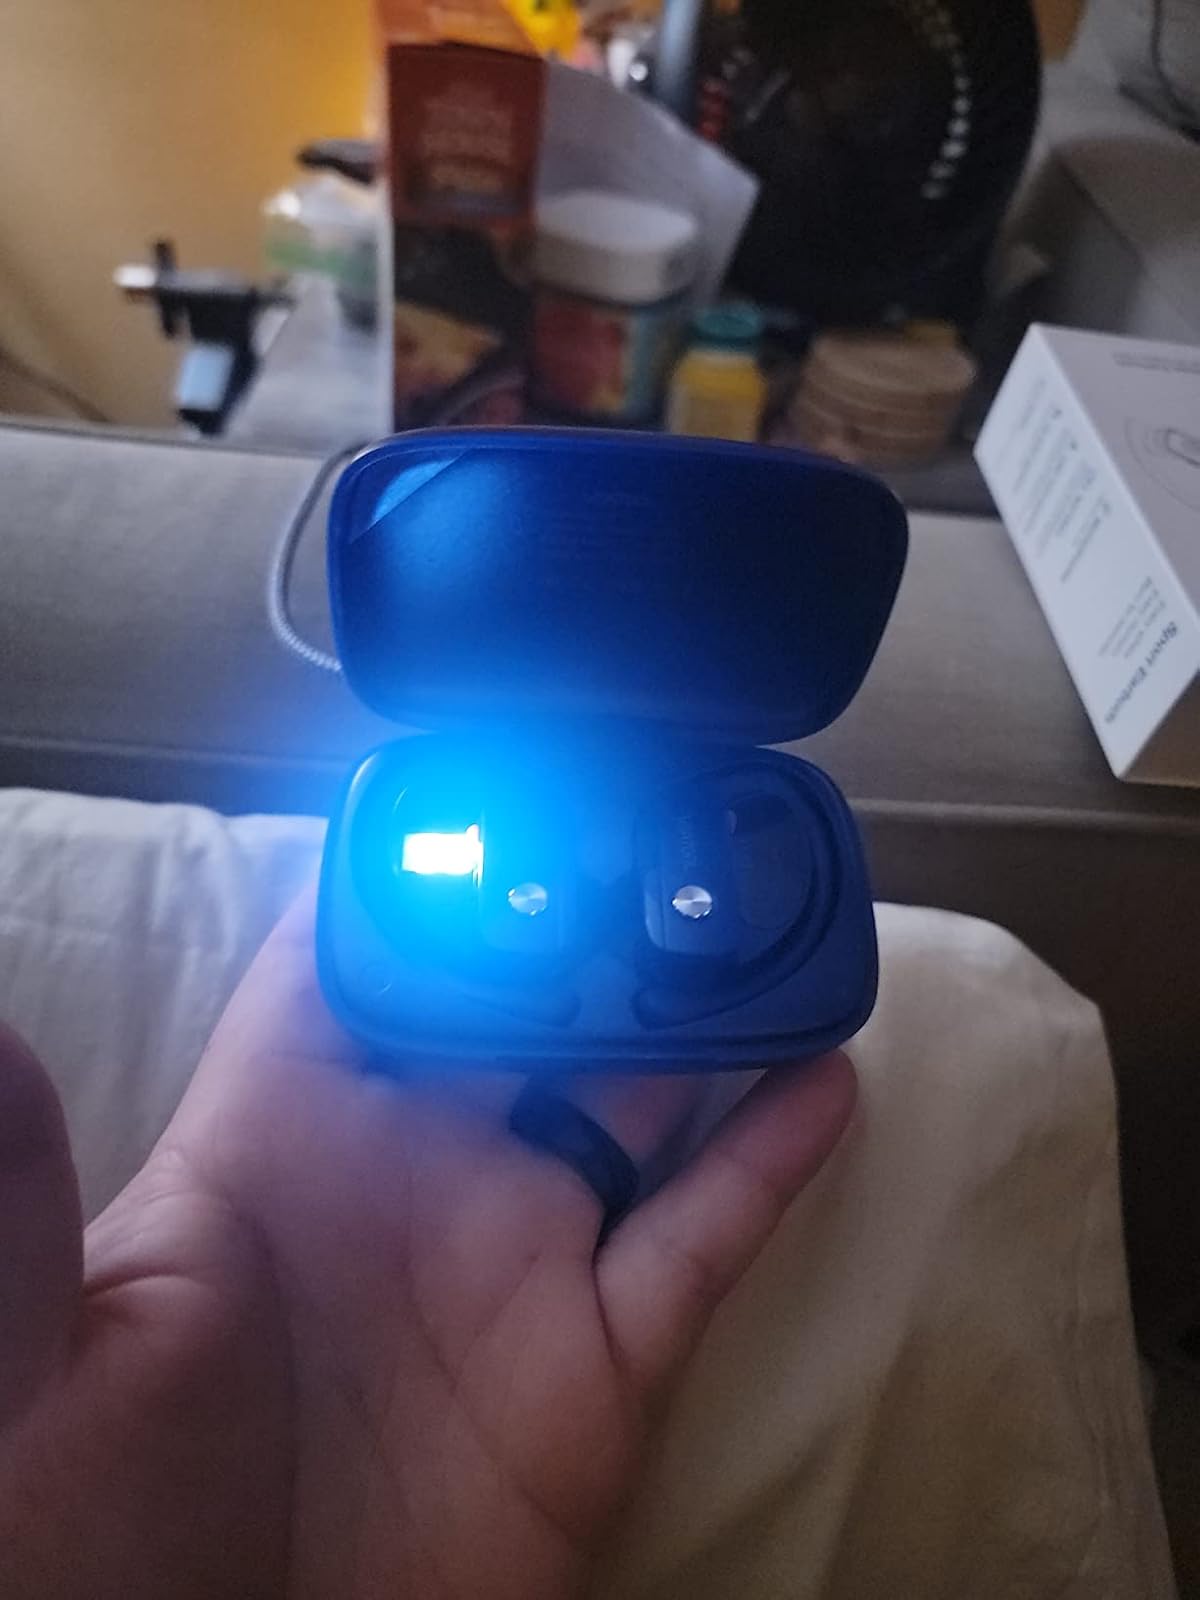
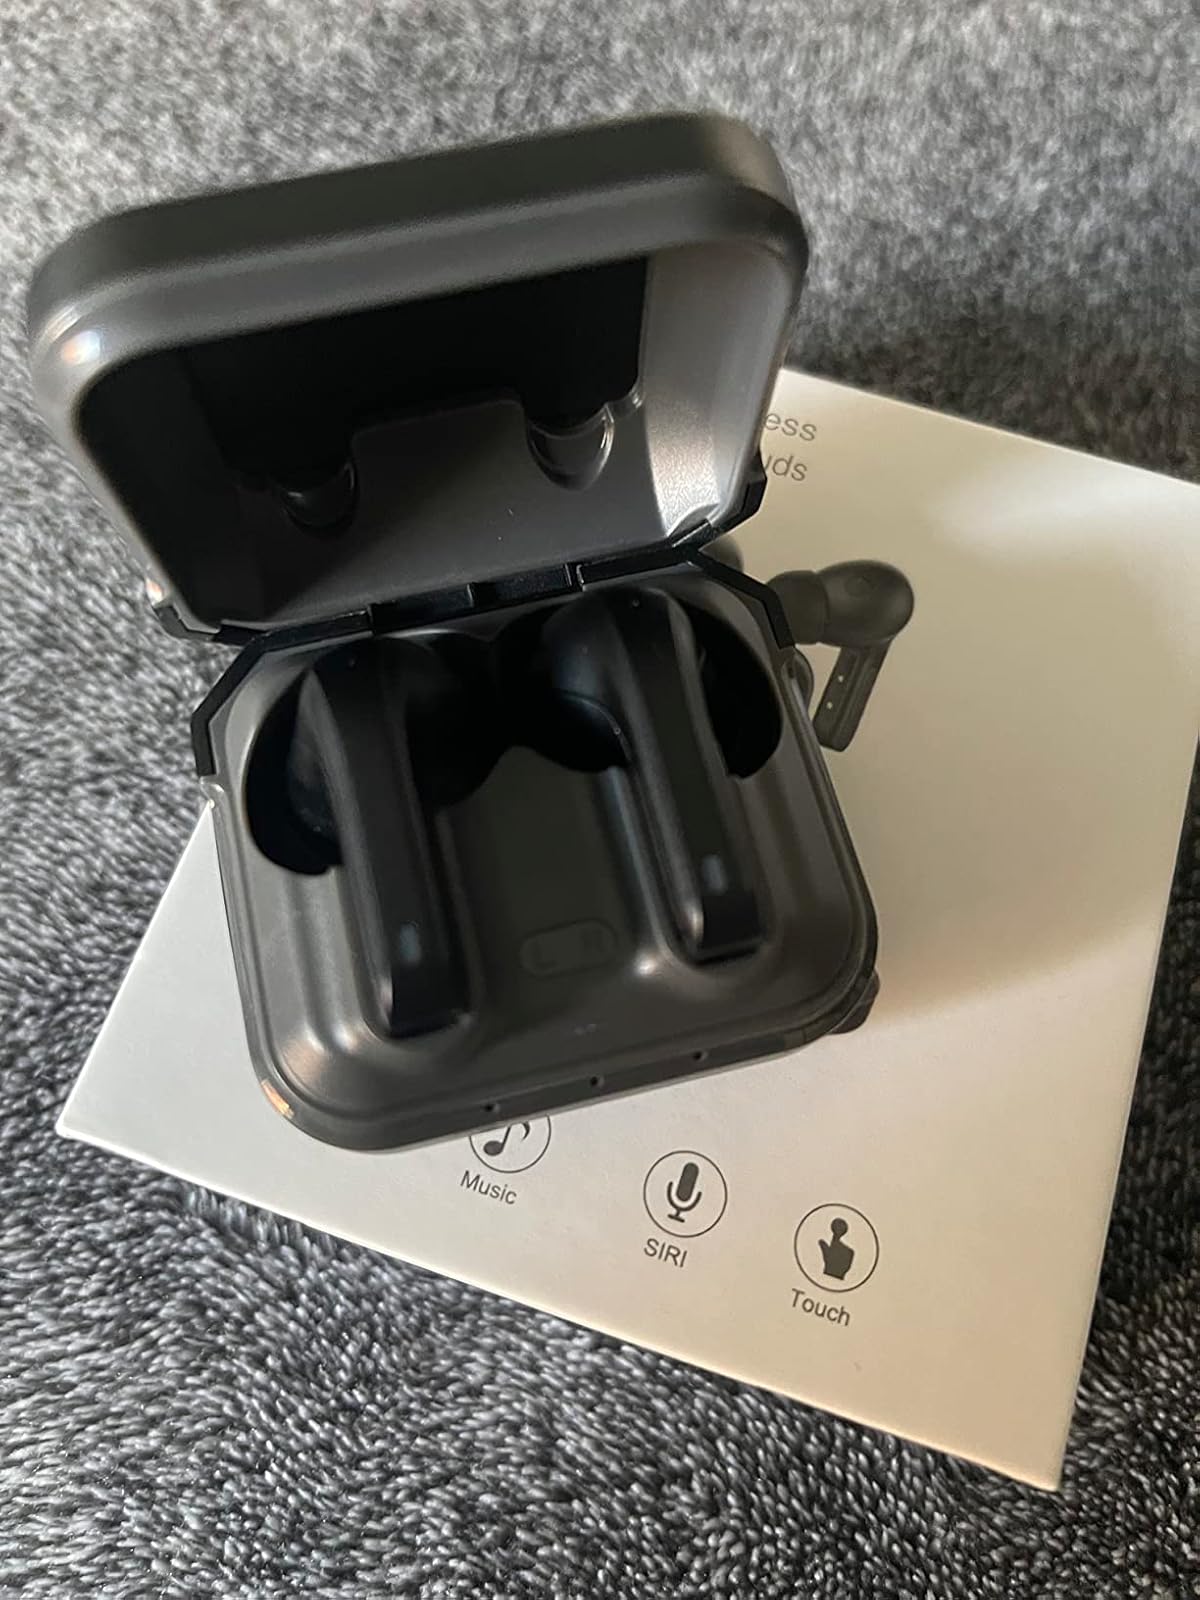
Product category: earbuds
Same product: no